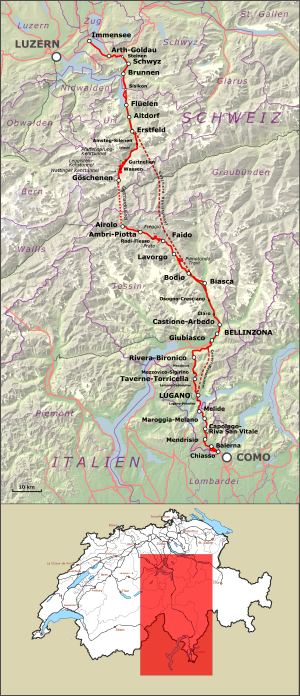
Skt. Gotthard-passet
detaljeret kort
Skt. Gotthard-passet eller Gotthard-passet er en af de vigtigste overgange i Alperne. Med en position omtrent midt i bjergkæden forbinder passet Europa nord og syd for Alperne, nærmere bestemt Reuss-dalen med Levantina-dalen, begge i Schweiz.